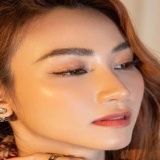
diễn viên Ngân Khánh